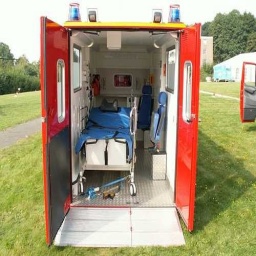
Label: ambulance